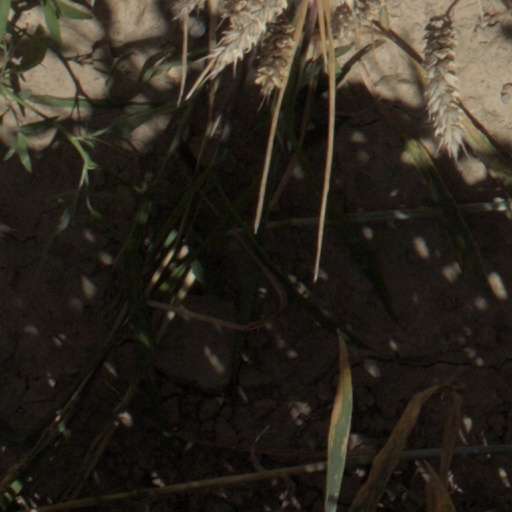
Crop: wheat